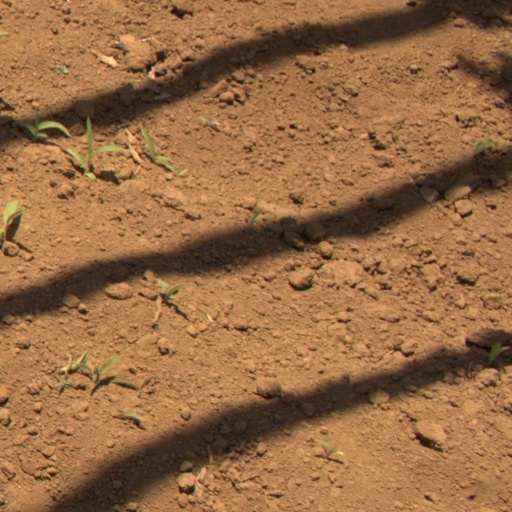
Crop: Jerusalem artichoke